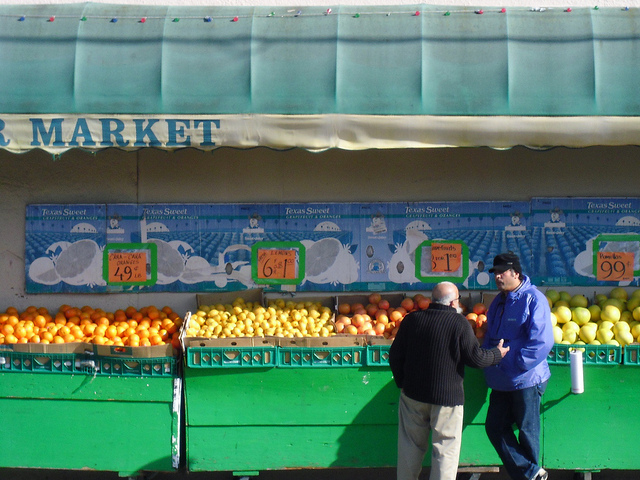
user: Given an image and a question. Answer the question in a short answer. Question: Why are there different fruits in this picture? Short Answer:
assistant: market